St Erth Praze

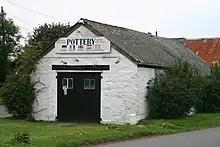
The Pottery in St Erth Praze

St Erth Praze is a hamlet in west Cornwall, England, United Kingdom. It is on the B3302 road east of St Erth.